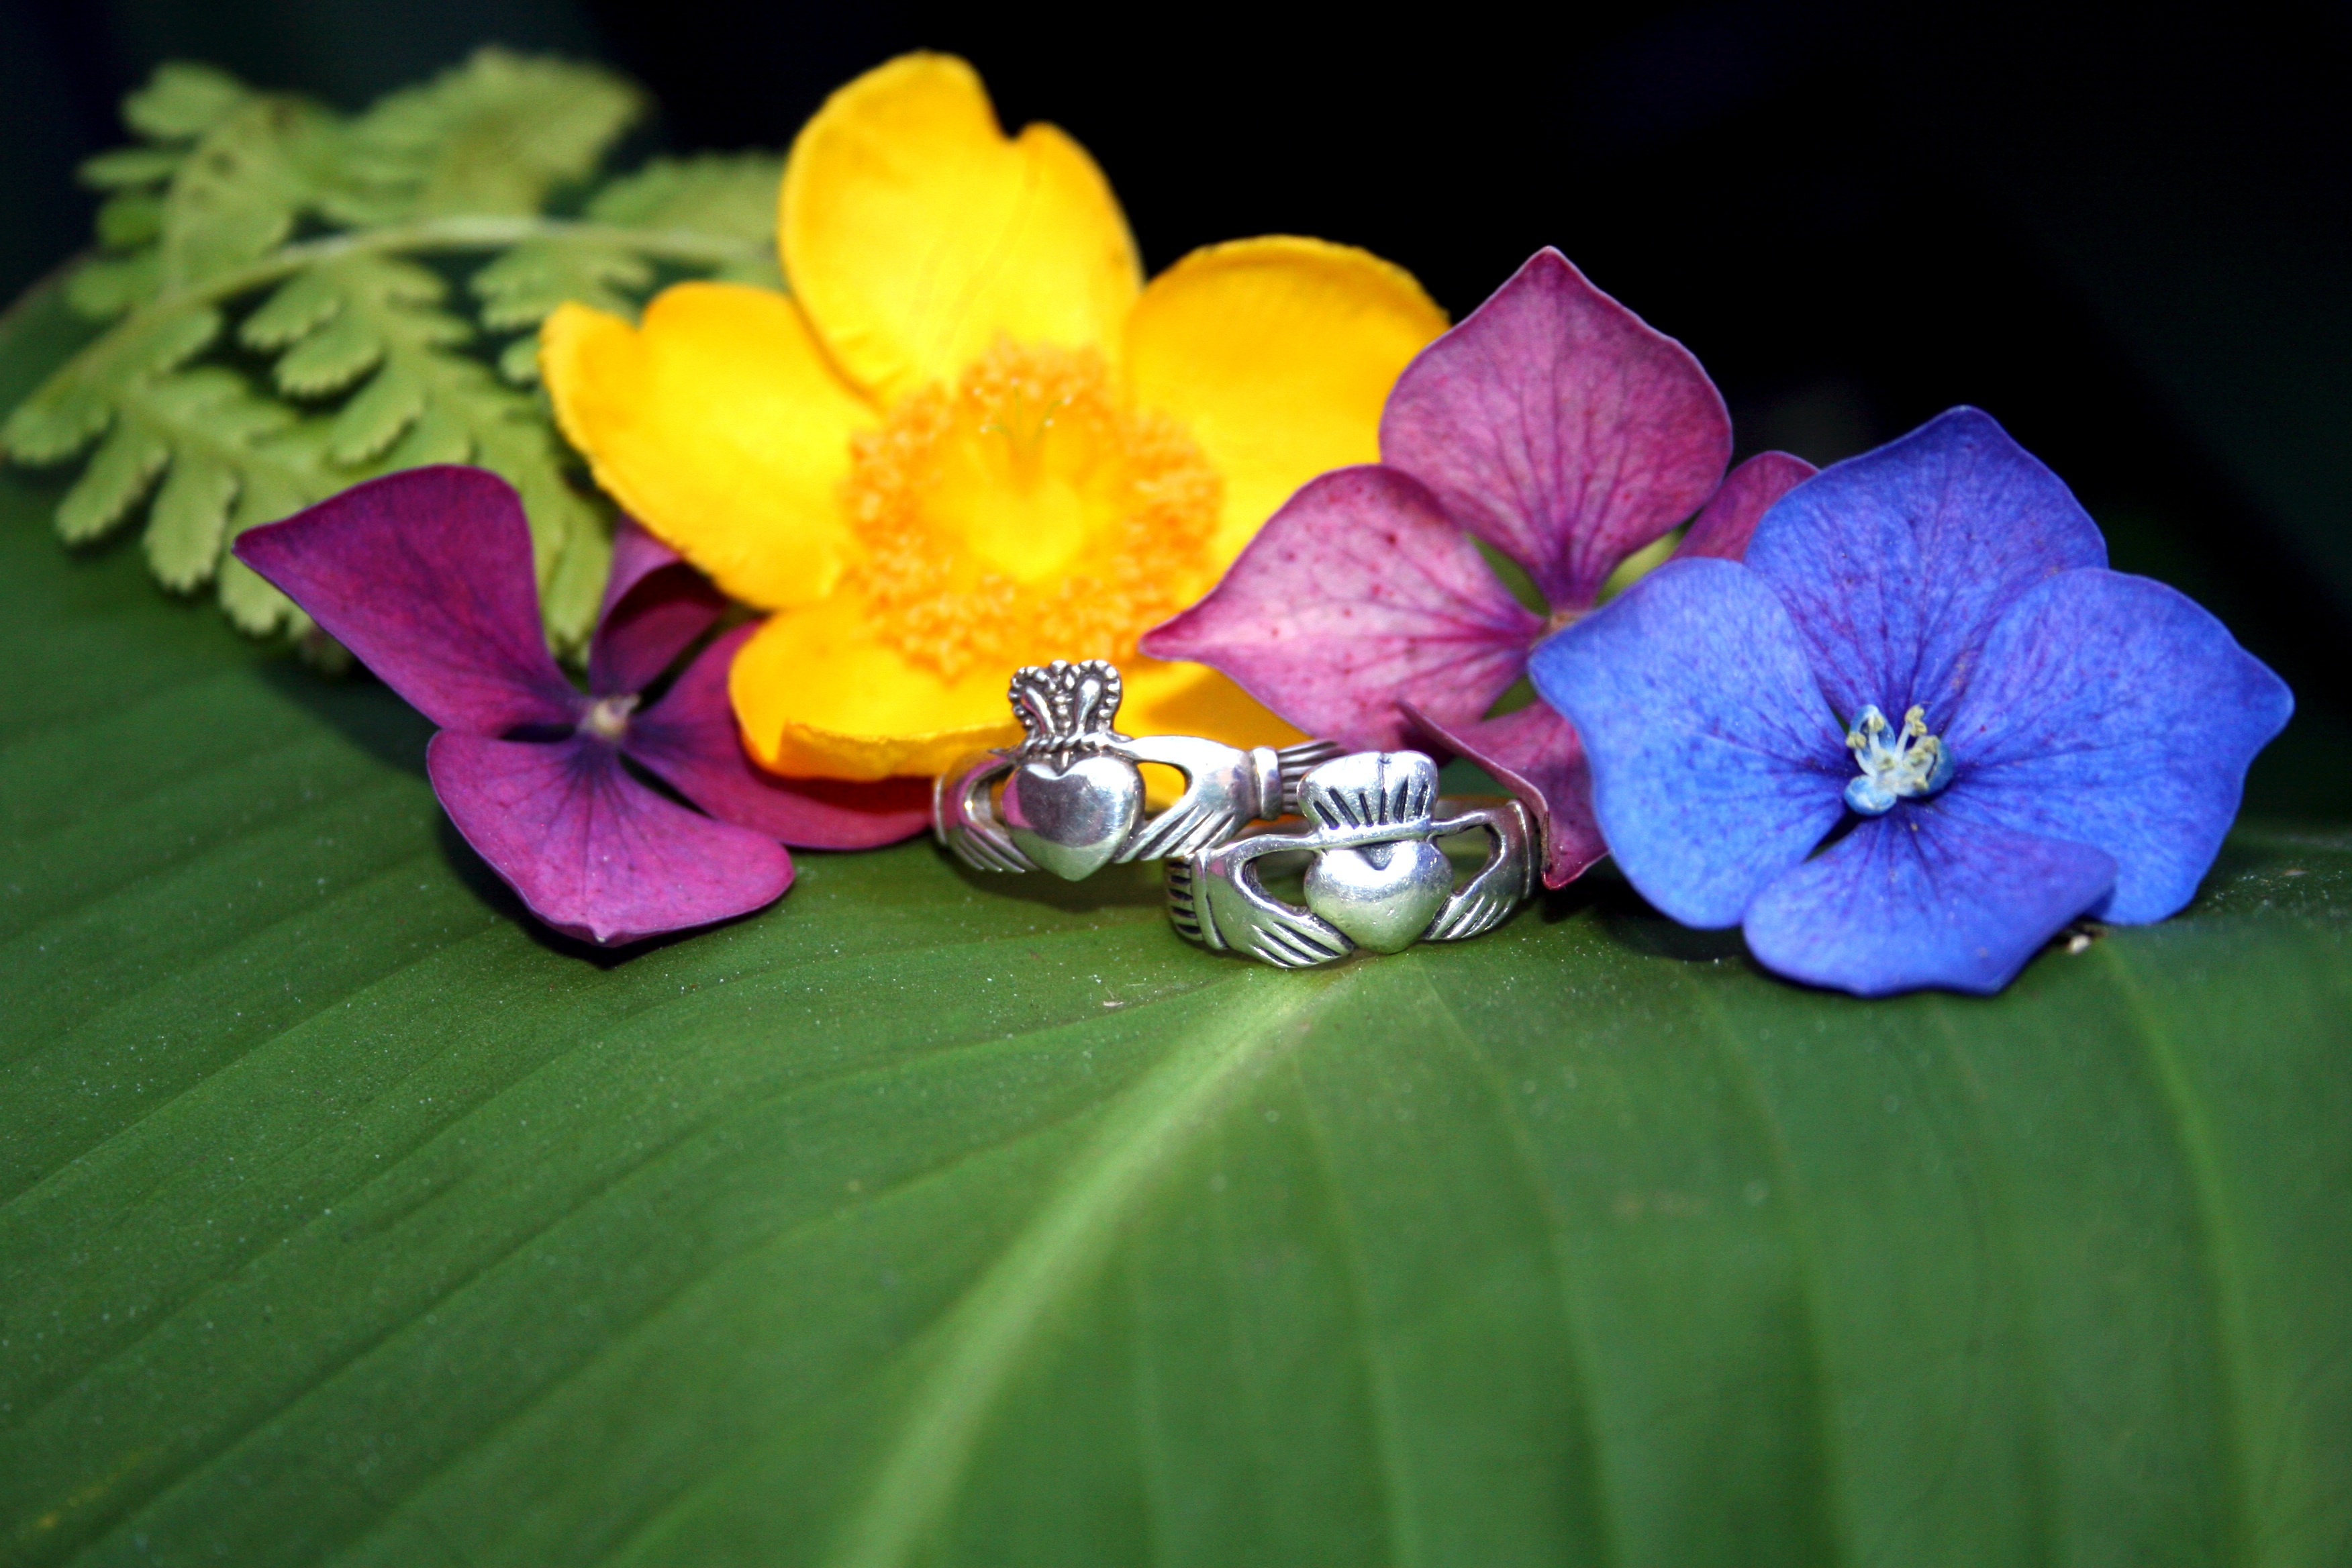
nature, blossom, plant, leaf, flower, petal, love, yellow, flora, wildflower, flowers, close up, eye, macro photography, flowering plant, land plant, claddagh rings